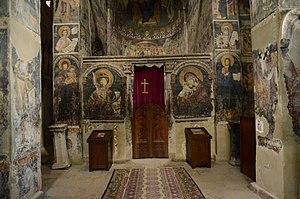
Le templon caractéristique des églises byzantines est une cloison de pierre ou de bois séparant le bêma, la bimah, ou sanctuaire, du naos ou nef. Tantôt plein tantôt à claire-voie, il était constitué de larges panneaux décorés de feuillages, d’animaux et, plus rarement de représentations de personnages sacrés représentés en buste dans des médaillons. Ces panneaux étaient joints par des colonnettes surmontées d’une architrave ou d’un épistyle.